Michael Seadle

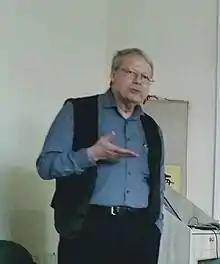
Michael Seadle giving a guest lecture in Bar-Ilan University (2019)

Michael S. Seadle (born 1950) is an information scientist and historian.